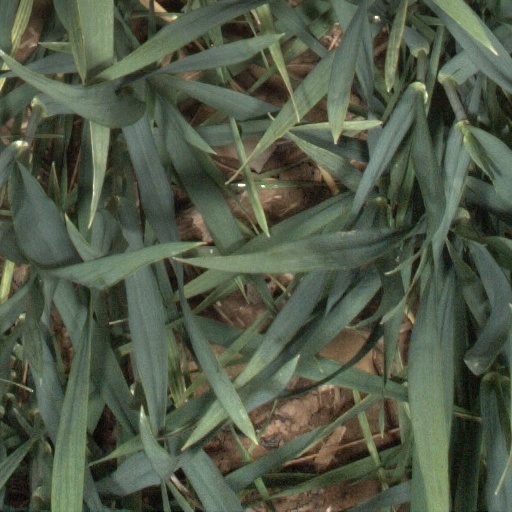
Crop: wheat